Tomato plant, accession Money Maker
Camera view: vertical (180 deg); turntable rotation: 0 degrees
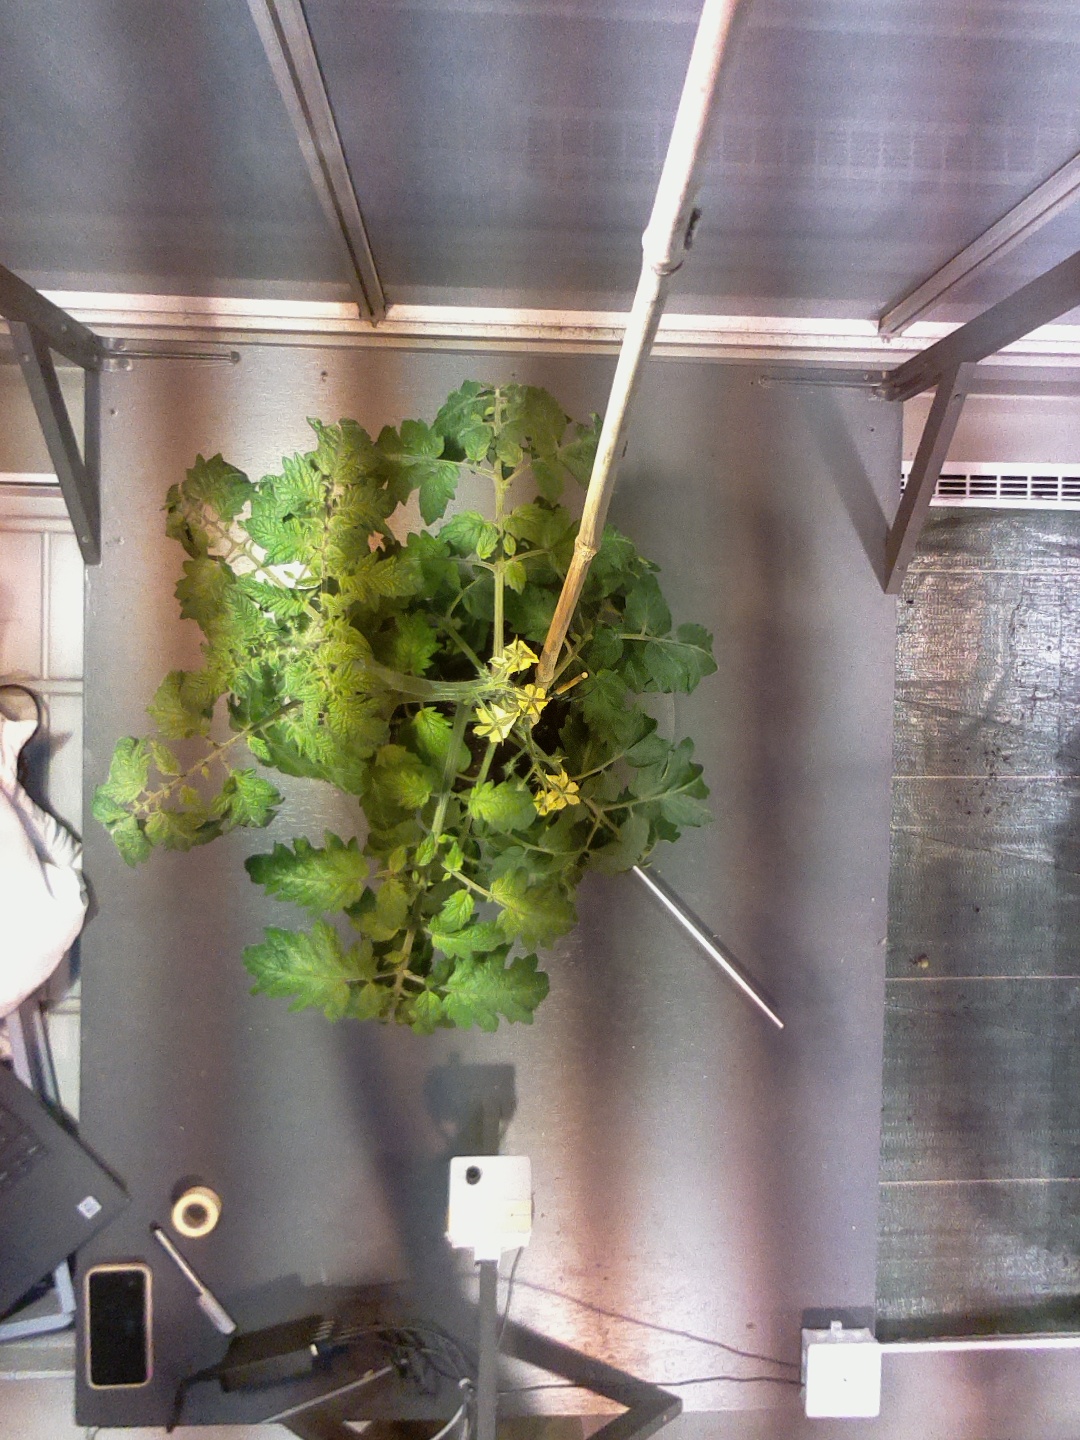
BBCH growth stage 66: Full flowering, 60%-70% of flowers open, more petals falling